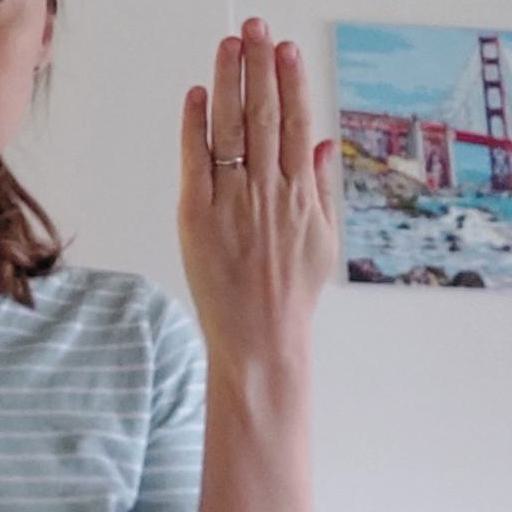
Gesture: stop_inverted